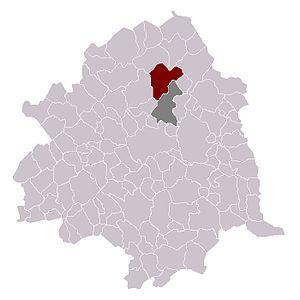
Bondues dans son canton et son arrondissement
Bondues est une commune française située dans le département du Nord, en région Hauts-de-France. Elle fait partie de la Métropole européenne de Lille.